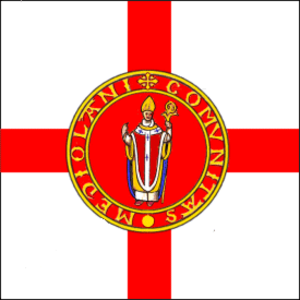
La bataille de Caravaggio eut lieu le 15 septembre 1448 dans la campagne entre les localités Caravaggio et Fornovo San Giovanni situées à l'extrémité méridionale de l'actuelle province de Bergame entre la République ambrosienne de Milan et la République de Venise. La victoire fut remportée par les Milanais.
Le duché de Milan est un ancien État italien créé en 1395 par Jean Galéas Visconti et qui a duré jusqu'en 1796.
La République ambrosienne, en italien Repubblica Ambrosiana, est le nom du gouvernement républicain créé à Milan, en 1447, par un groupe de nobles et de juristes de l'université de Pavie, gibelins et viscontiens, à la suite du vide laissé par la mort du duc de Milan, Philippe Marie Visconti. Elle dure jusqu'au 25 mars 1450, date à laquelle, Francesco Sforza devient de fait duc de Milan.